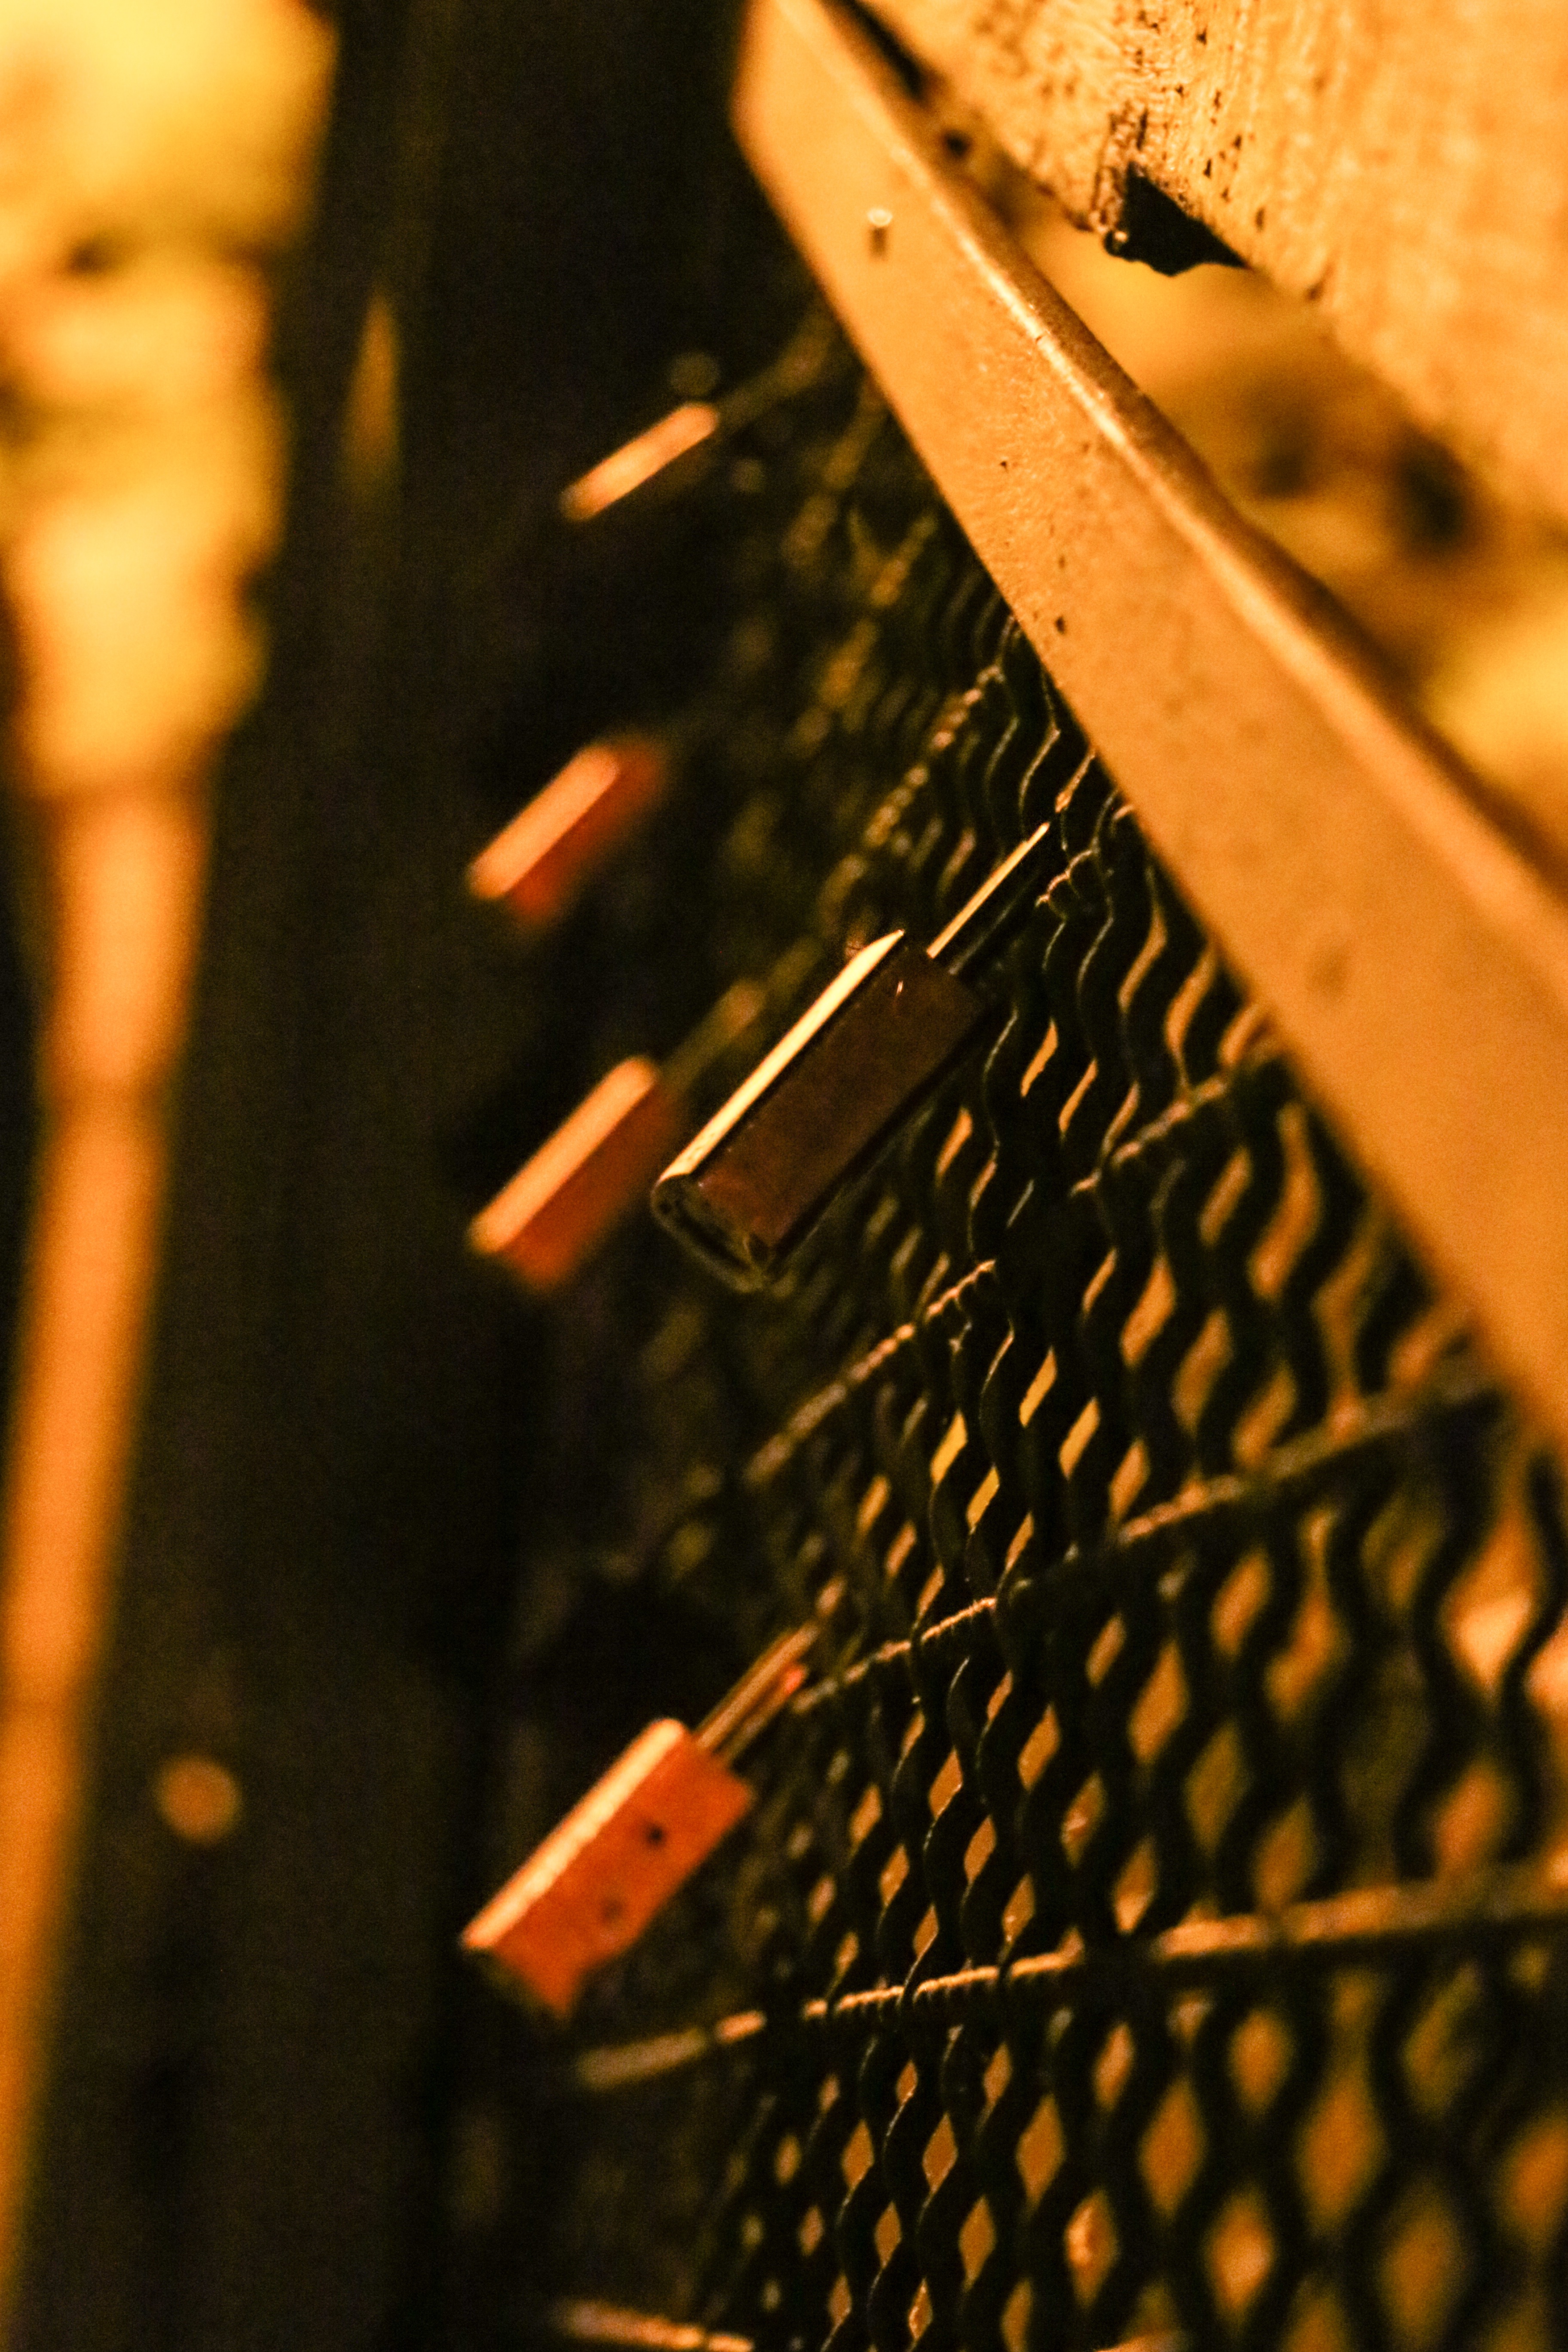
landscape, nature, forest, light, architecture, wood, bridge, night, guitar, love, color, autumn, park, castle, darkness, close up, design, germany, shape, macro photography, braunschweig